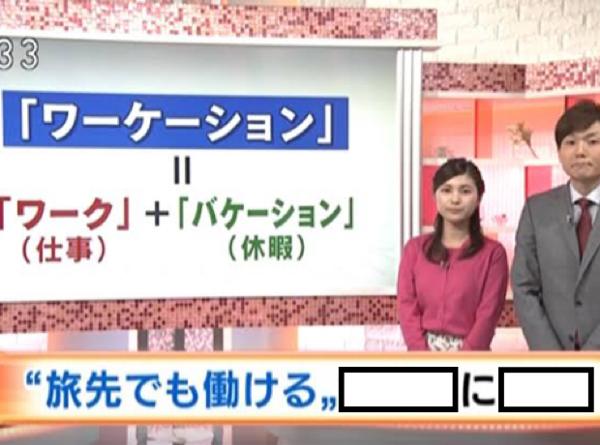
回答: 単/残業